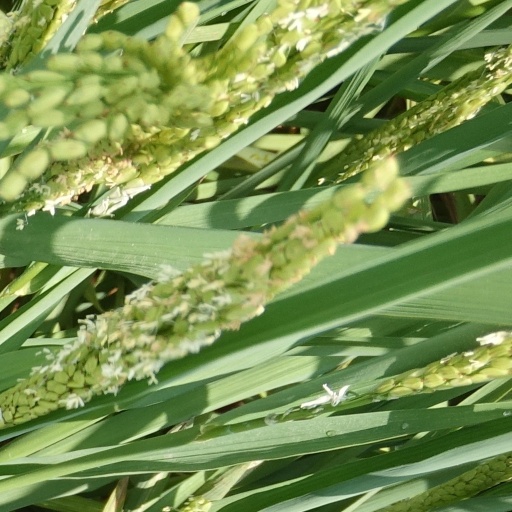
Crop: rice